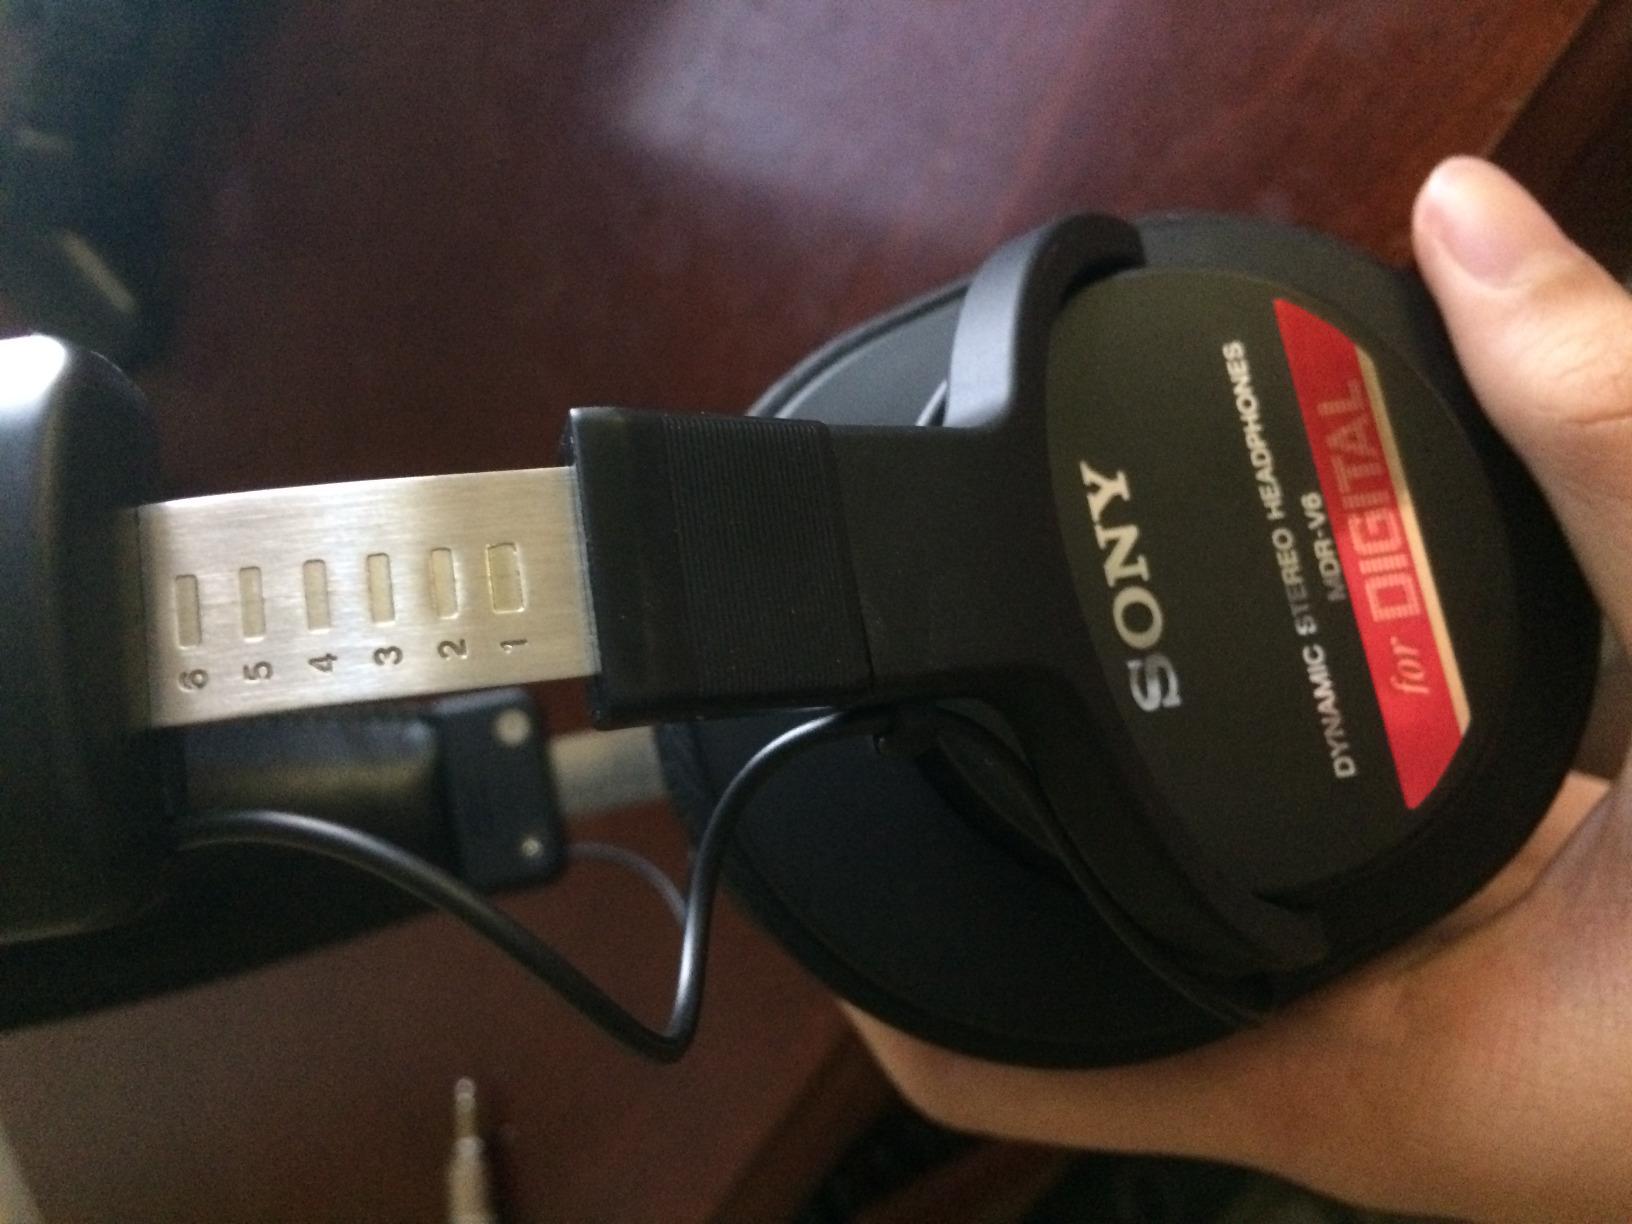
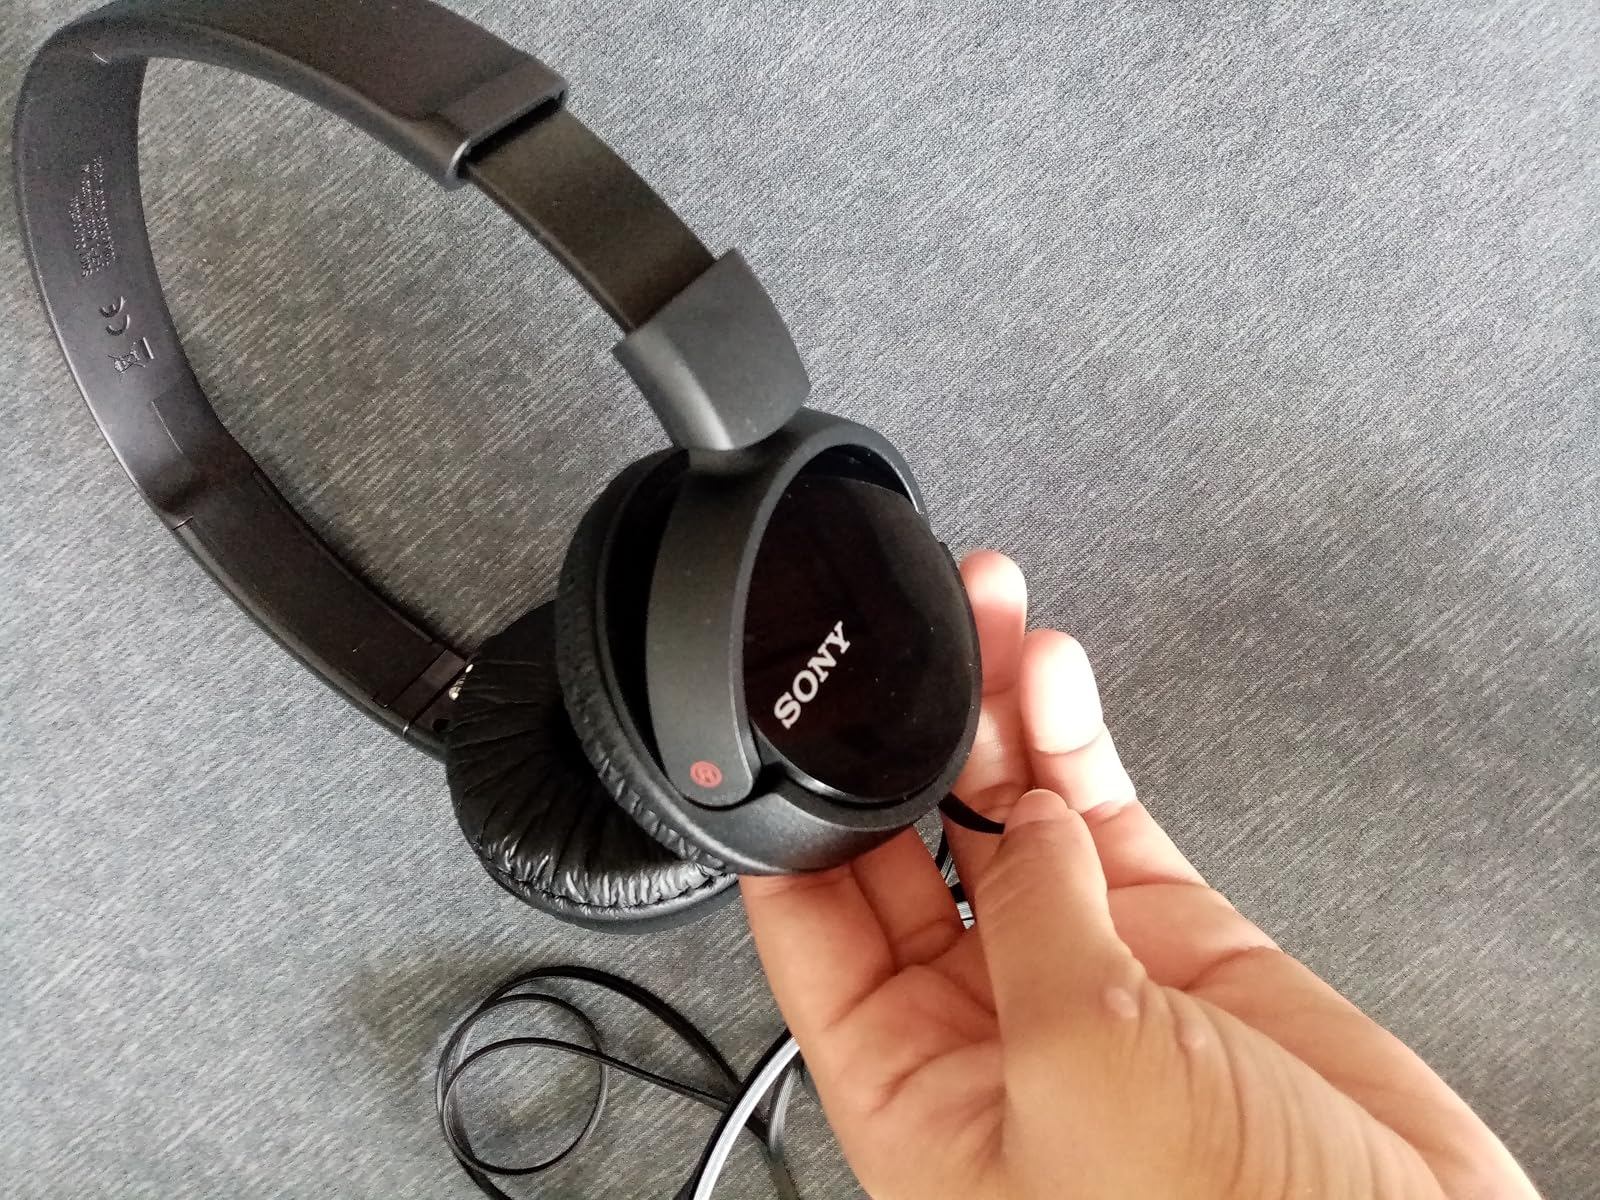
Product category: headphones
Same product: no